Reuven Fahn

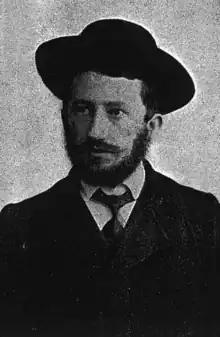
Fahn in 1908

Reuven Fahn ( 18781939 or 1944) was a Polish Jewish scholar, writer, historian, ethnographer and epigraphist.